Chelsea Abdullah

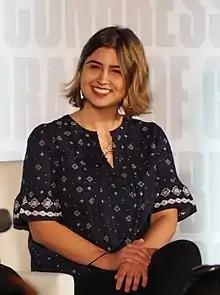
Abdullah at the 2022 National Book festival

Chelsea Abdullah is a Kuwaiti-American writer. She is the author of the fantastical "Sandsea Trilogy".